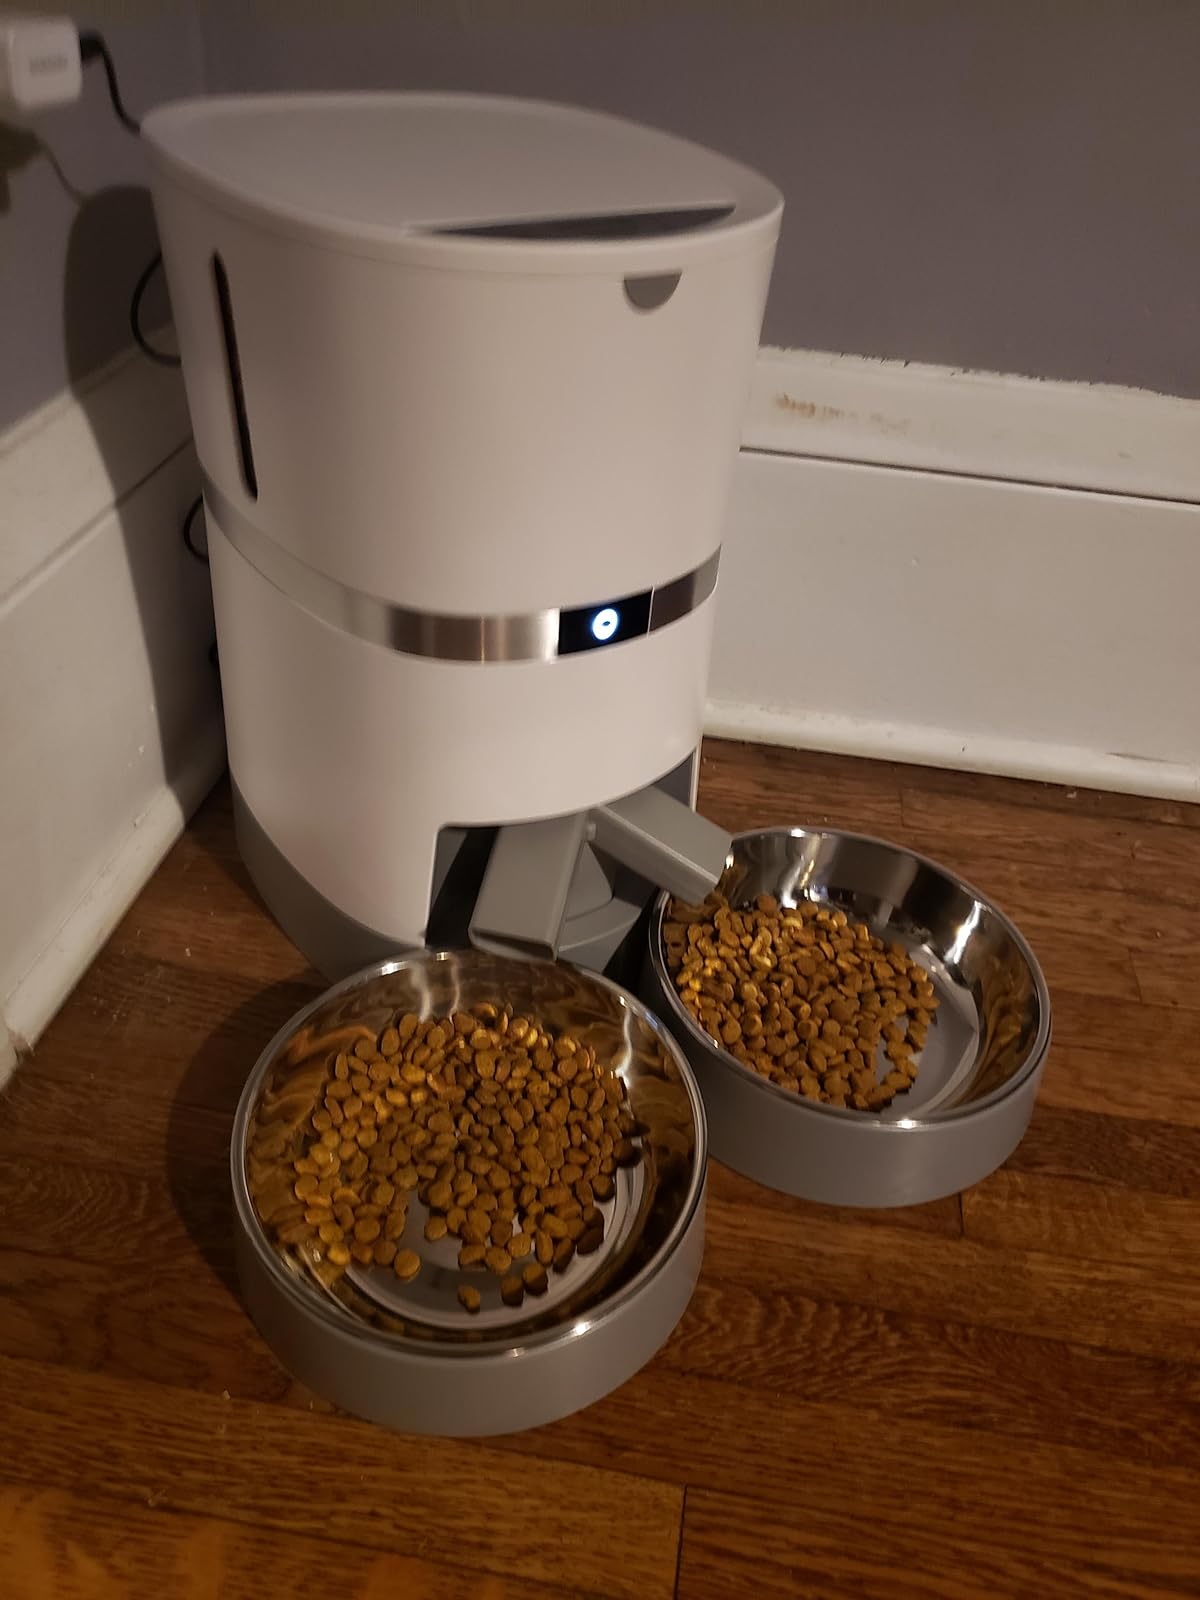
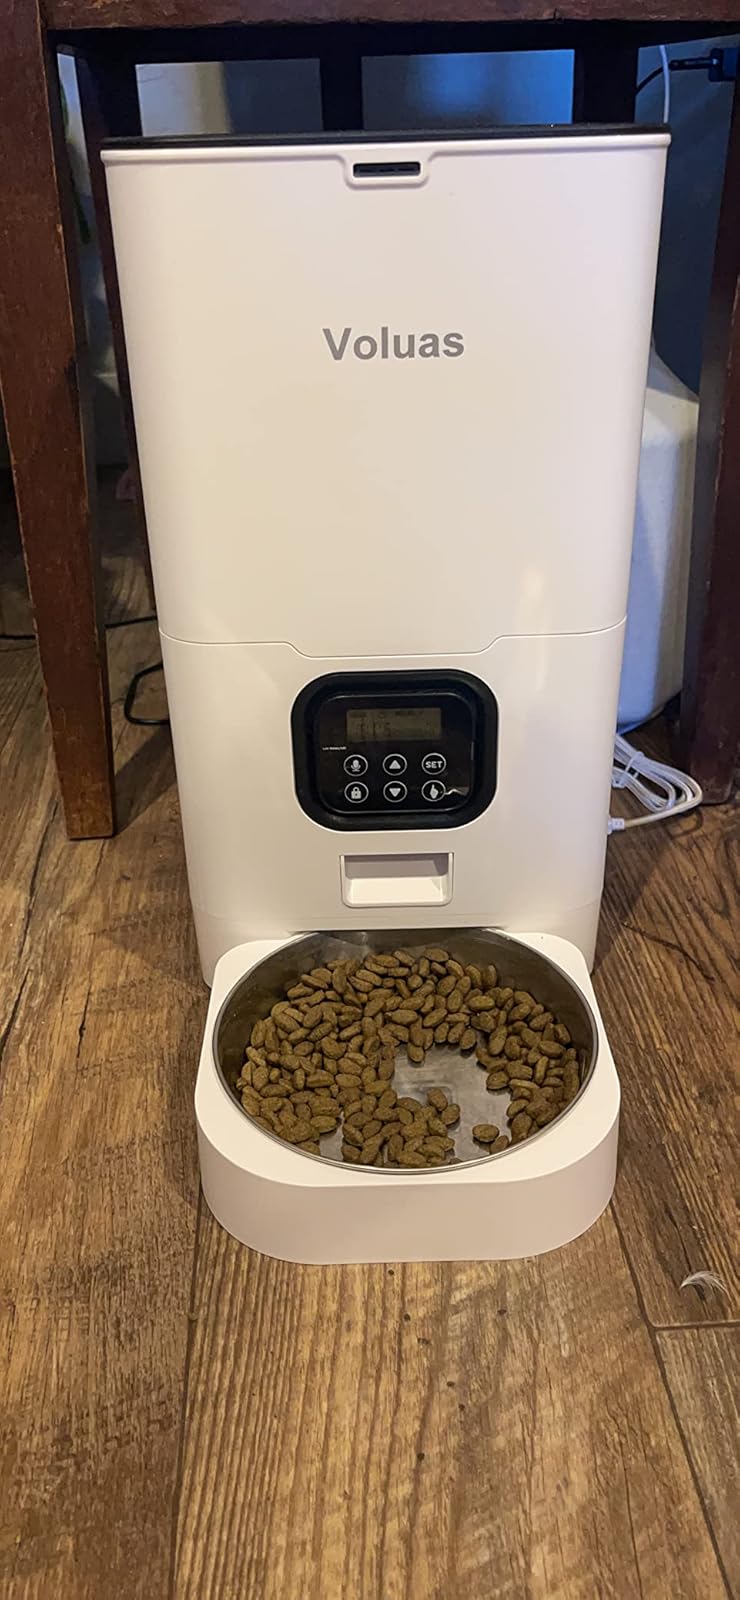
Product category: items_feeder
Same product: no